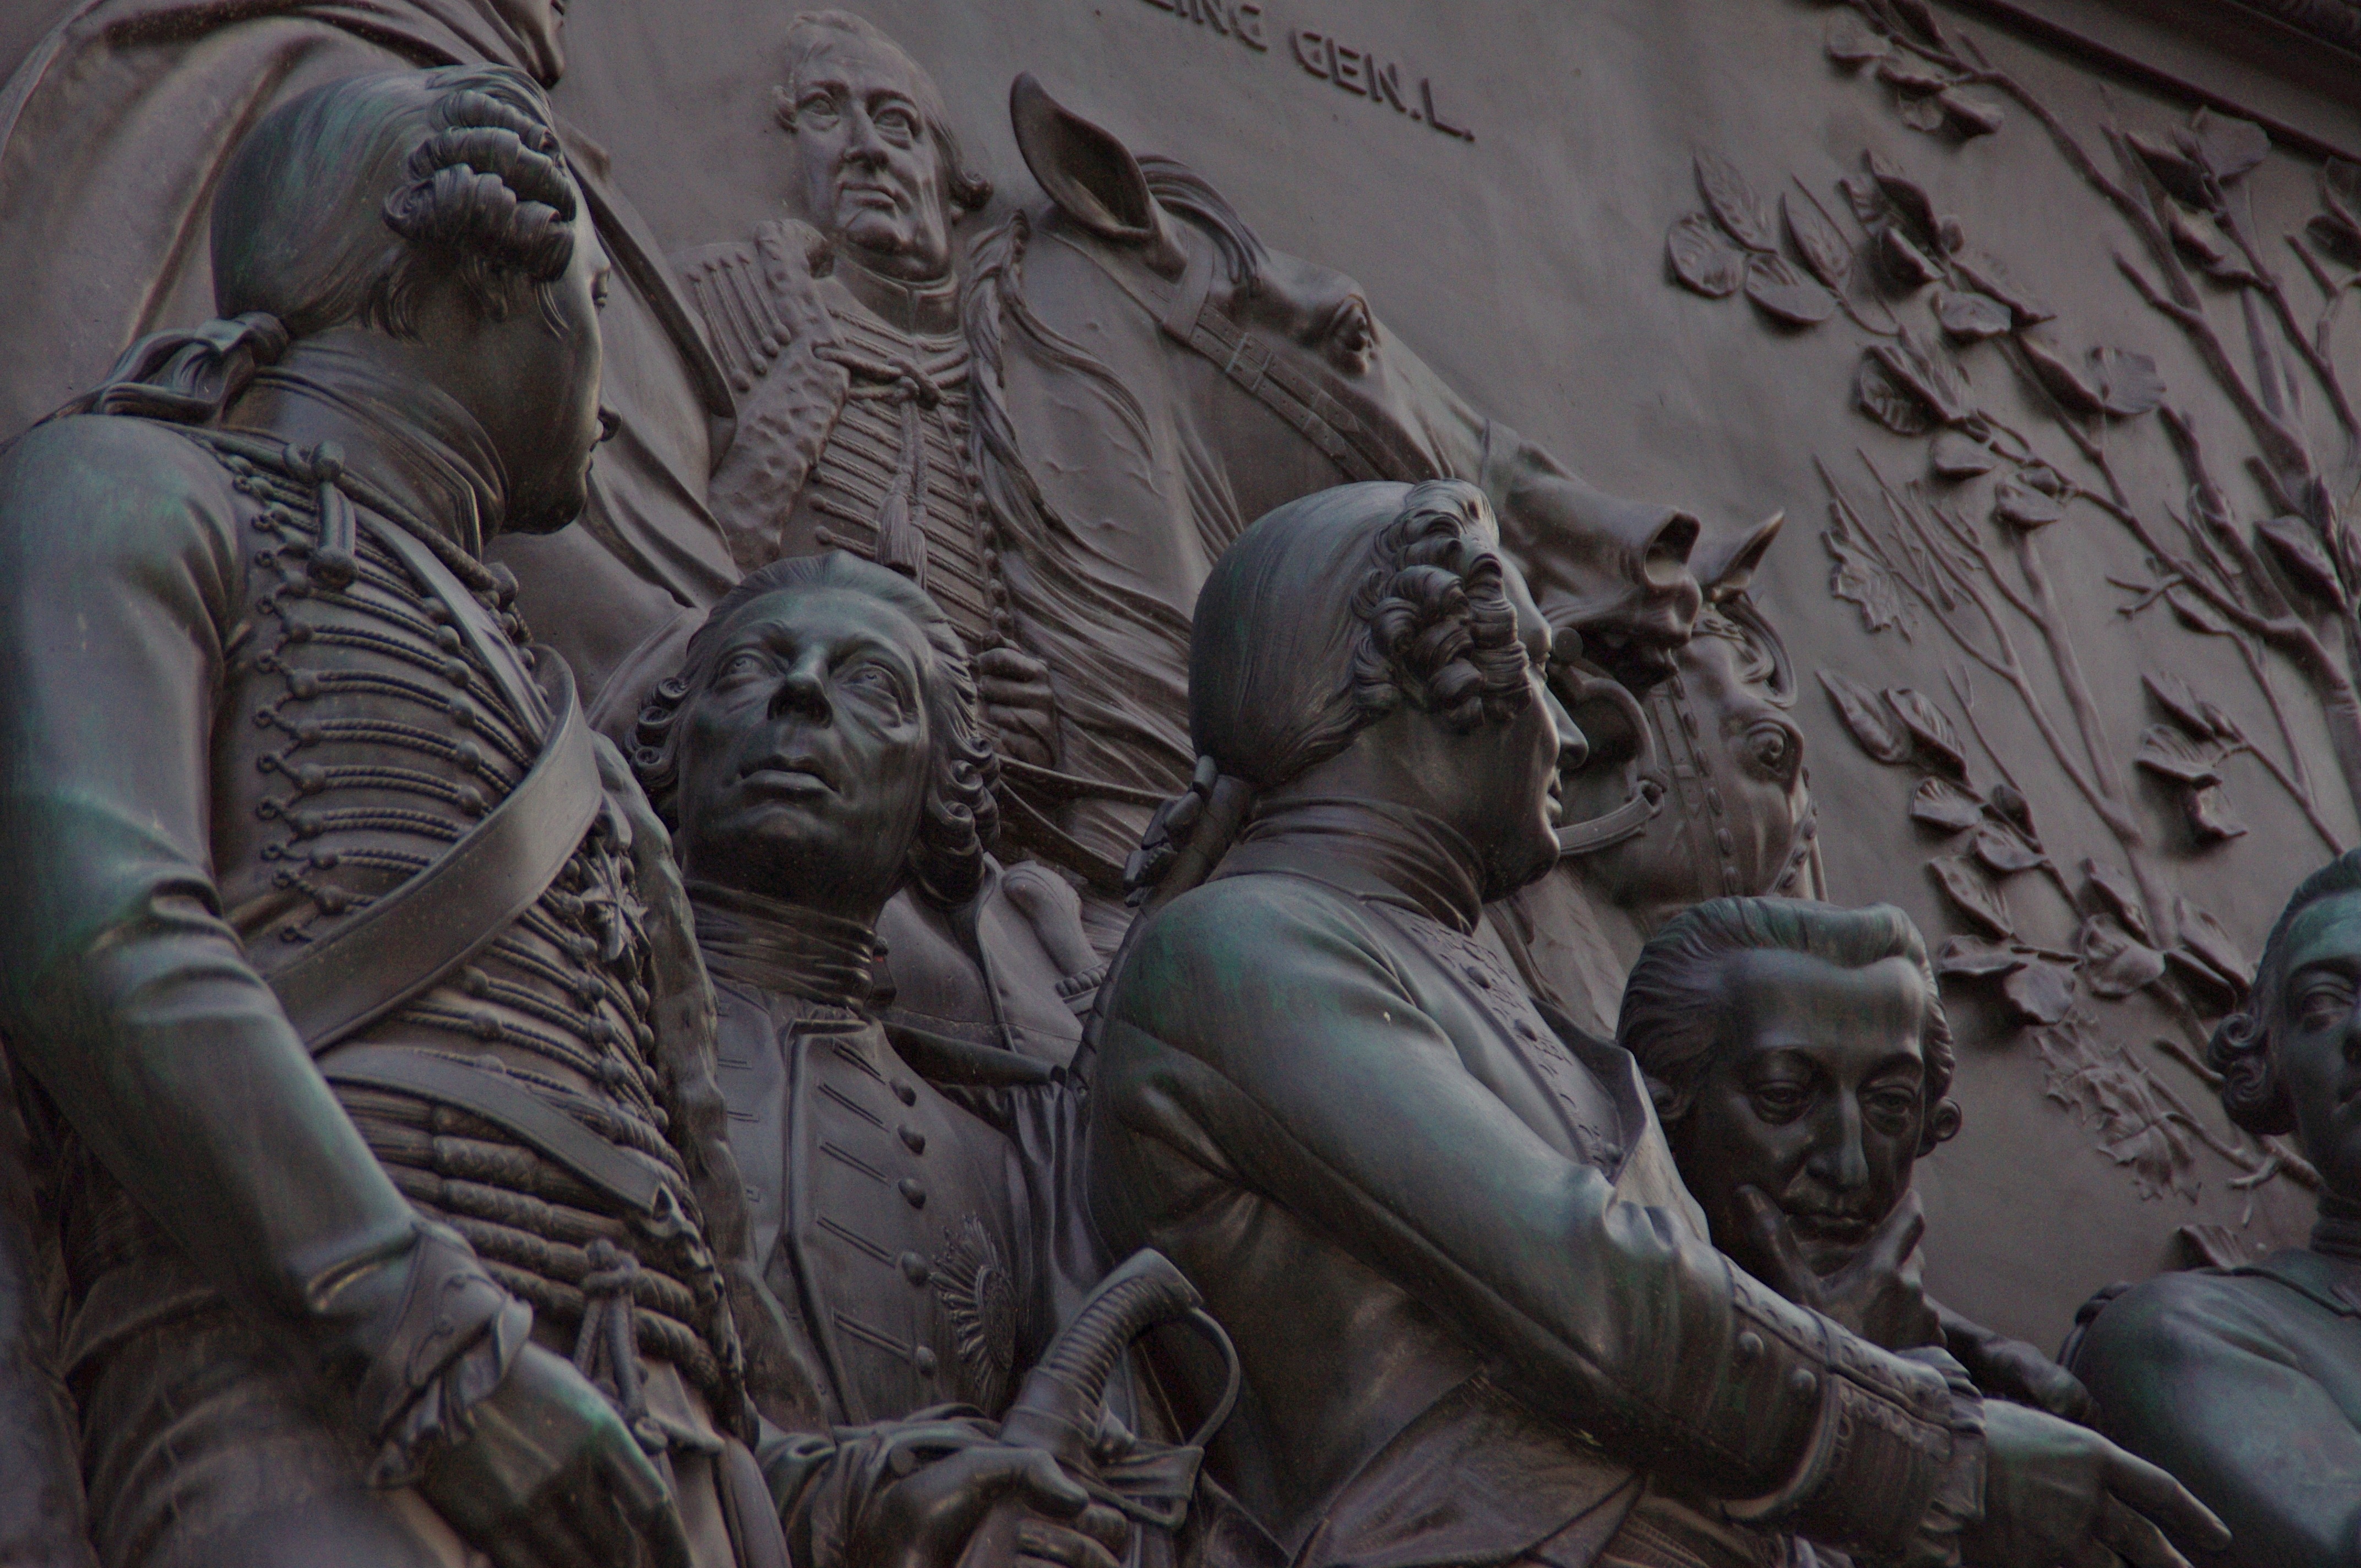
architecture, city, monument, statue, soldier, art, germany, berlin, screenshot, old fritz, under the linden